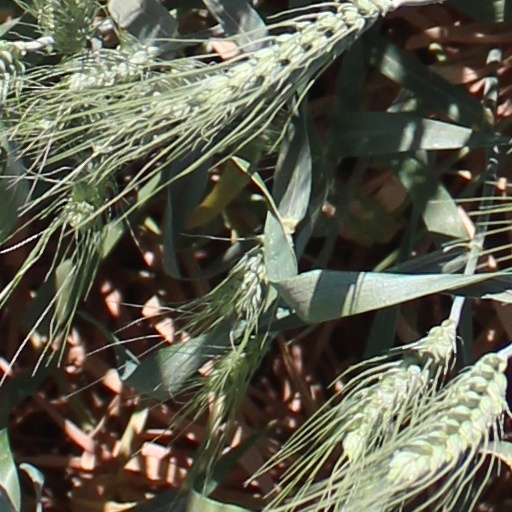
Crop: wheat